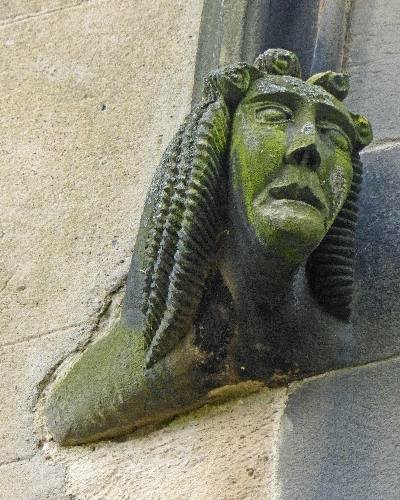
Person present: No